Confignon

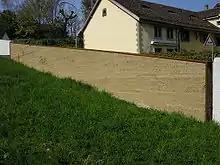
Rammed earth wall in Confignon

Confignon has a population of . , 16.9% of the population are resident foreign nationals. Over the last 10 years (1999–2009 ) the population has changed at a rate of 37.8%. It has changed at a rate of 33.5% due to migration and at a rate of 4.5% due to births and deaths.